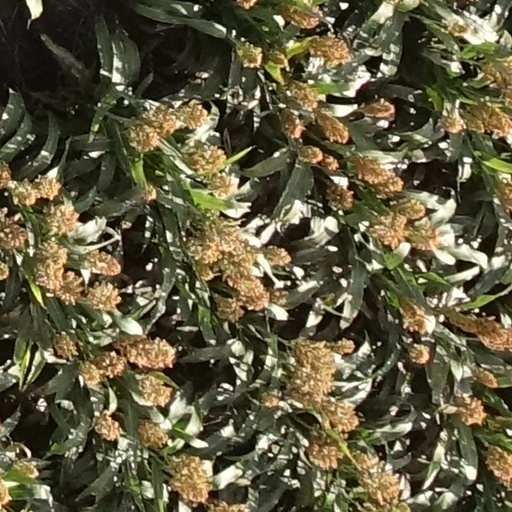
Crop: sorghum